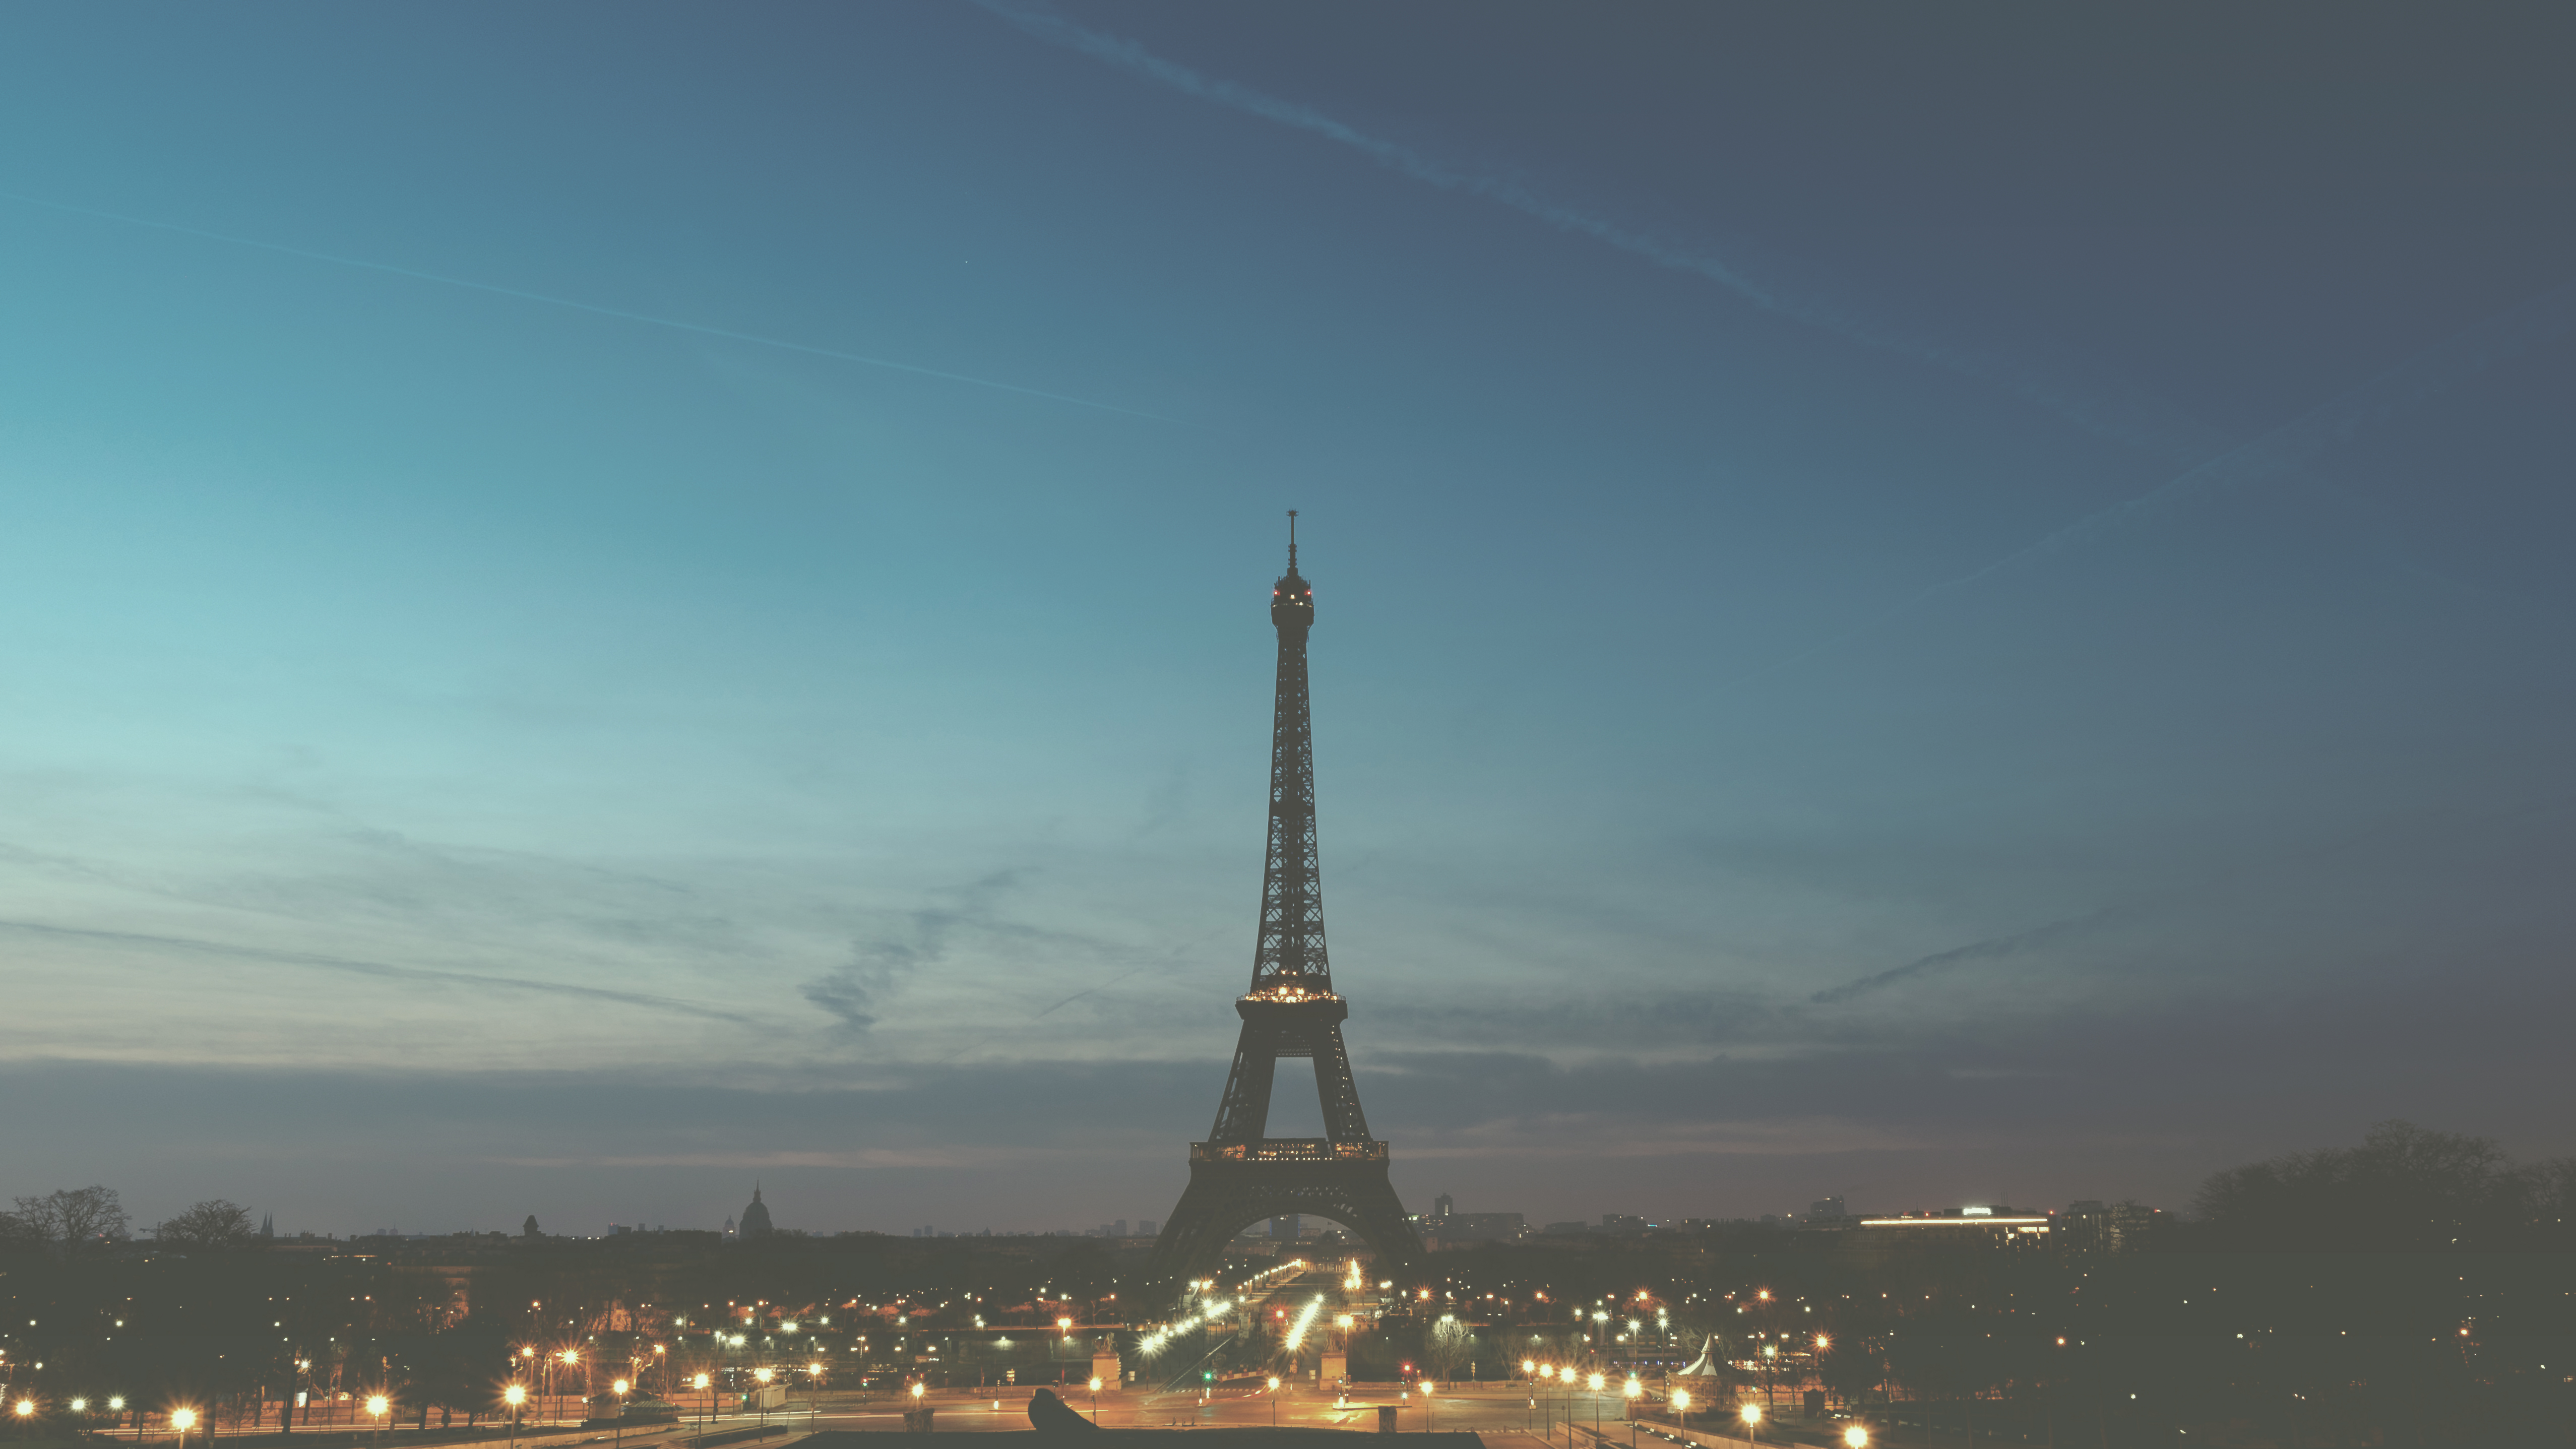
horizon, cloud, sky, sunset, skyline, night, sunlight, morning, dawn, city, eiffel tower, paris, skyscraper, monument, cityscape, dusk, france, evening, tower, landmark, spire, city lights, atmospheric phenomenon, atmosphere of earth